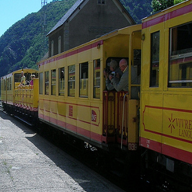
Vehicle type: Trains